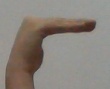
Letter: haa